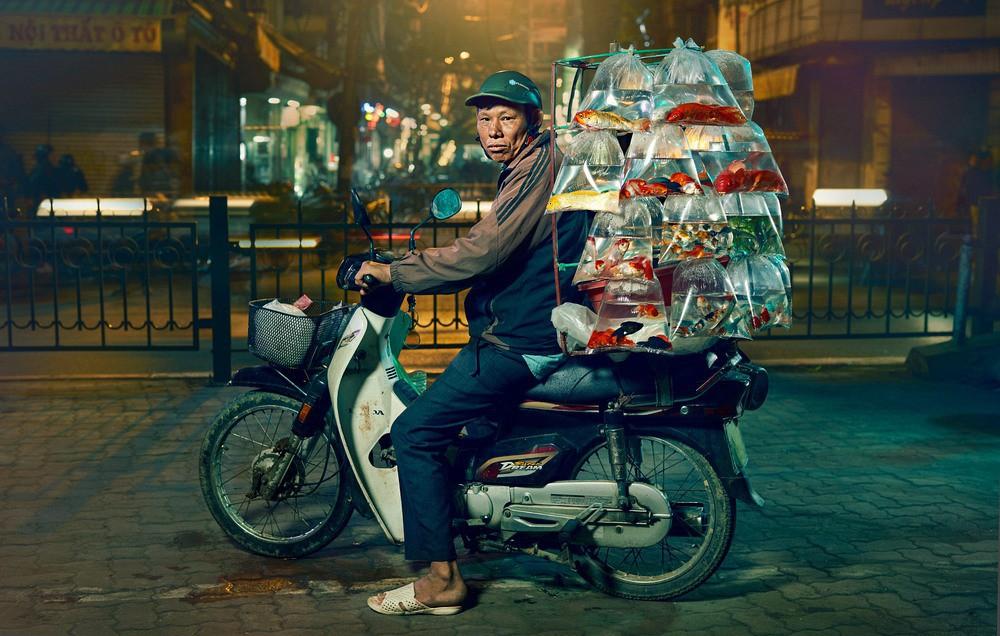
người đàn ông này chở theo sau các bọc chứa cá cảnh